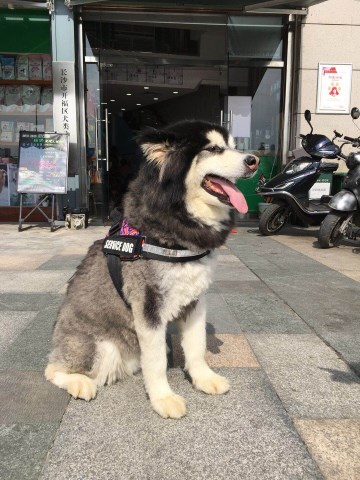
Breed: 1324-n000004-malamute